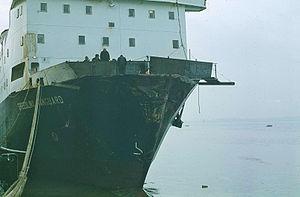
Le ferry Speedlink Vanguard à Harwich le 24 décembre 1982 en réparations après sa collision avec le ferry European Gateway.